2015 Parti Québécois leadership election

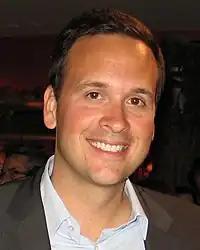
Alexandre Cloutier, MNA for Lac-Saint-Jean

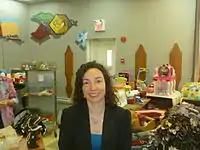
Martine Ouellet, MNA for Vachon

MNA for Vachon (2010–present), Minister of Natural Resources and Wildlife (2012–2014). An engineer by training.